Elizabeth Hand

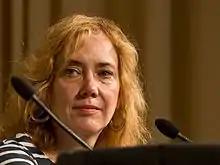
Elizabeth Hand at Finncon 2007 in Jyväskylä, Finland

Hand grew up in Yonkers and Pound Ridge, New York. She studied drama and anthropology at the Catholic University of America. Since 1988, Hand has lived in coastal Maine, the setting for many of her stories, and as of 2000 lives in Lincolnville. She also lives part-time in Camden Town, London which has been the setting for "Mortal Love" and the short story "Cleopatra Brimstone".